Sotiris Ninis

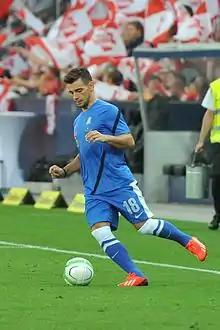
Ninis with Greece in 2013

Sotiris Ninis (born 3 April 1990) is a Greek professional footballer who most recently played as an attacking midfielder or a right winger for A.E. Kifisia F.C.